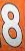
Number: 8